Potassium ferricyanide

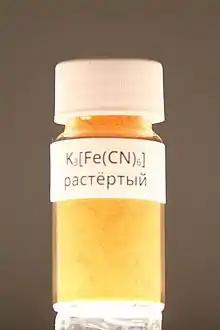
Potassium ferricyanide when milled has lighter color

Potassium ferricyanide is the chemical compound with the formula K[Fe(CN)]. This bright red salt contains the octahedrally coordinated [Fe(CN)] ion. It is soluble in water and its solution shows some green-yellow fluorescence. It was discovered in 1822 by Leopold Gmelin.